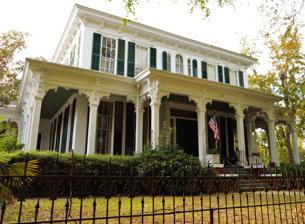
Building: Drewry-Mitchell-Moorer House
Country: United States of America
Year built: 1867
Historic house in Alabama, United States United States historic place Drewry-Mitchell-Moorer House U.S. National Register of Historic Places The Drewry-Mitchell-Moorer House in 2011 Show map of Alabama Show map of the United States Location 640 North Eufaula Avenue, Eufaula, Alabama Coordinates 31°53′58″N 85°8′40″W / 31.89944°N 85.14444°W / 31.89944; -85.14444 Area 1.5 acres (0.61 ha) Built 1867 ( 1867 ) Architectural style Italianate NRHP reference No. 72000154 Added to NRHP April 13, 1972 The Drewry-Mitchell-Moorer House is a historic mansion in Eufaula, Alabama , U.S.. It was built for Dr. John Drewry in 1867. It remained in the family until the 1970s, having been inherited by Drewry's daughter, Lilly Mitchell, followed by her son, A. C. Mitchell, and his daughter, Mrs. W. D. Moorer. It has been listed on the National Register of Historic Places since April 13, 1972. References